ArenaPAL

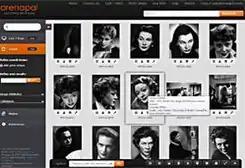
In 2013 www.arenapal.com launched its new Imageflows powered search engine.

In addition to the original Performing Arts Library (PAL) (*) founded by Barda, the following archives and collections are represented by ArenaPAL: